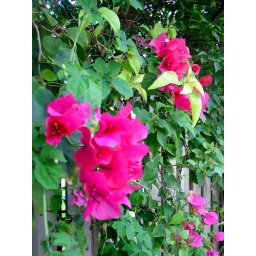
Some pretty pink flowers in my backyard.